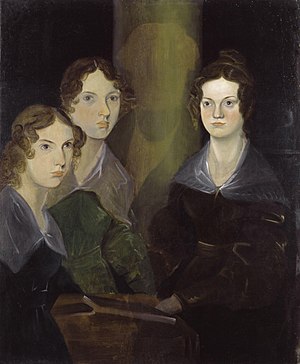
Emily Brontë / Sygdom og død
Brontë søstrene. Anne, Emily, og Charlotte Brontë, malet af deres bror, Branwell (c. 1834). Han malede sig blandt sine søstre, men senere malede han sig selv ud for ikke at overfylde billedet.
Emily Jane Brontë var en engelsk romanforfatter og digter, der under det mandlige pseudonym, Ellis Bell, skrev sin eneste roman; Stormfulde højder 1847, som nu betragtes som en klassiker i engelsk litteratur.